Stop Cop City

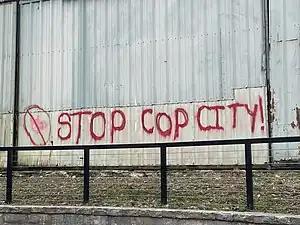
Stop Cop City graffiti along the Proctor Creek Greenway Trail

Stop Cop City (SCC), also known as Defend the Atlanta Forest (DTF), is a decentralized movement focused on Atlanta, Georgia, in opposition to the Atlanta Public Safety Training Center or "Cop City". The facility was announced in 2021 as a partnership between the Atlanta Police Foundation and the City of Atlanta, and completed in April 2025. The Stop Cop City movement has received international attention, especially after Tortuguita, a protestor occupying the disputed site, was killed by police during a raid in January 2023.